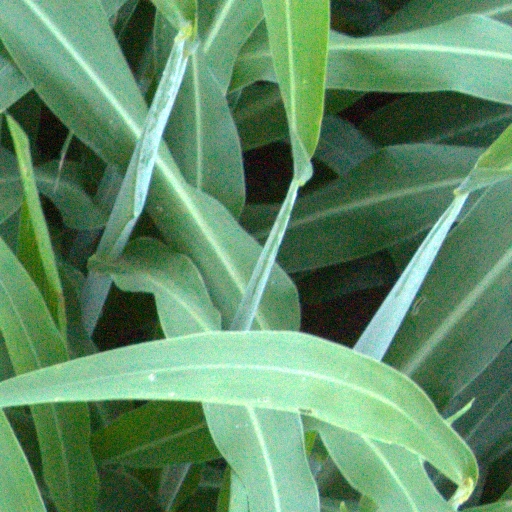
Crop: sorghum